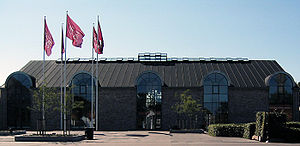
Holmegaard Glasværk
Holmegaard Glasværks hovedbygning, opført 1972 efter tegninger af Svenn Eske Kristensen, er med sin skulpturelle modernisme et velkendt ikon for Fensmark-området ved Næstved.
Holmegaard Glasværk A/S, grundlagt 1825, var en virksomhed beliggende ca. ni kilometer nordøst for Næstved ved Holmegårds Mose, Fensmark, og et af Danmarks ældste glasværker. I 1985 blev det en del af fusionen Royal Copenhagen, men gik konkurs i 2008. I marts 2010 kom glasværket på tvangsauktion.